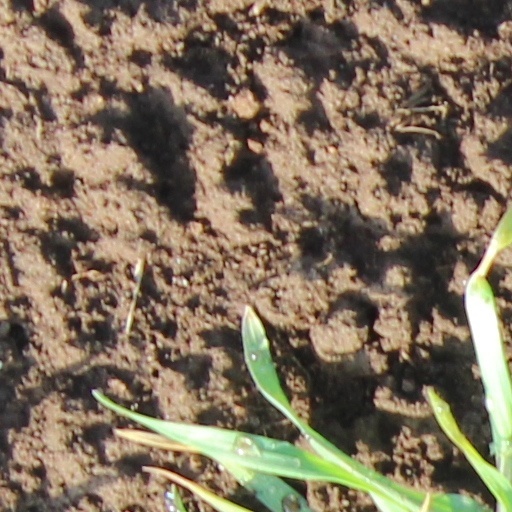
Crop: wheat